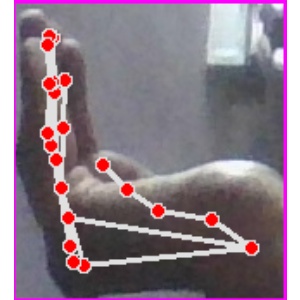
अक्षर: स